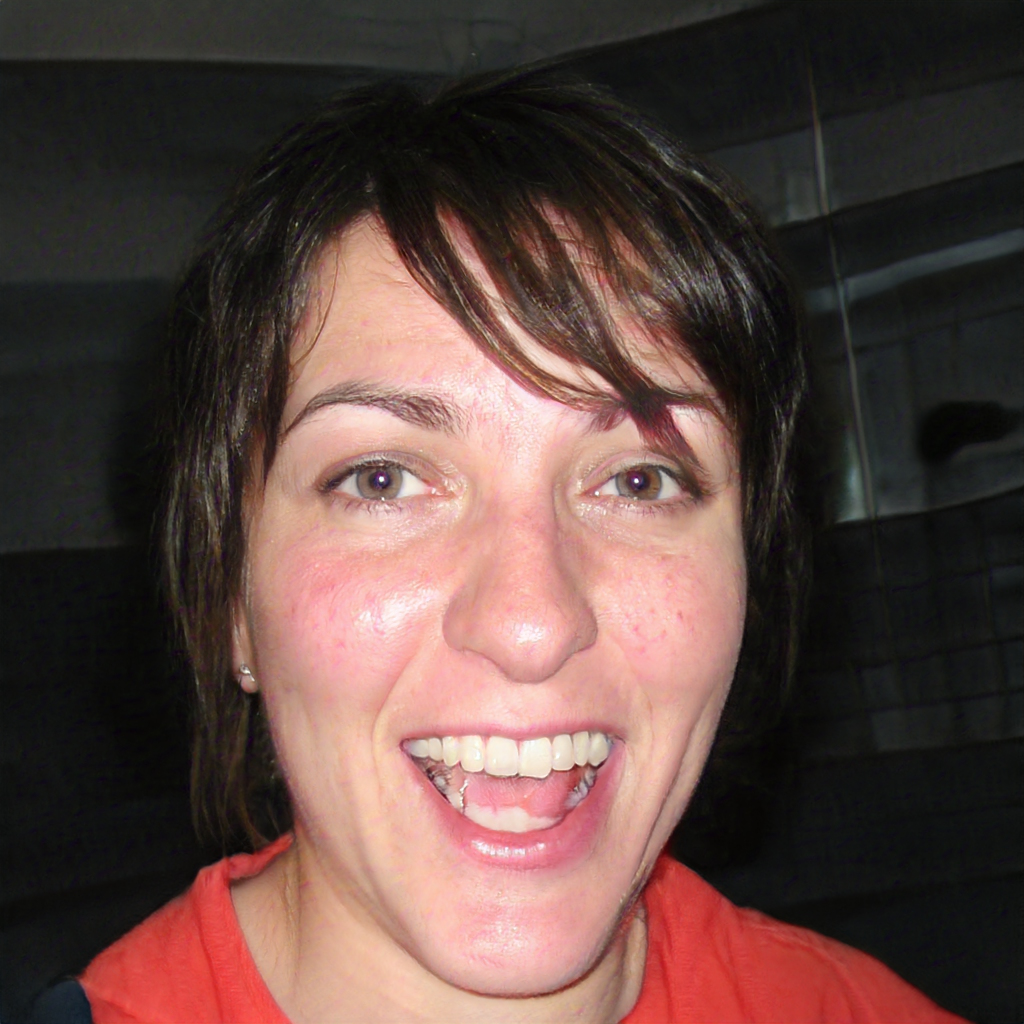
Portrait style: Real Portrait